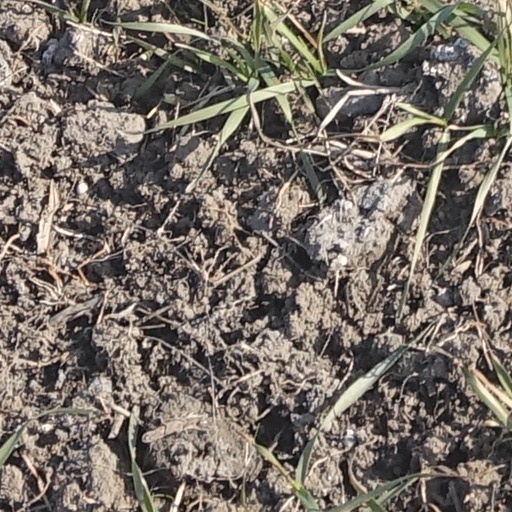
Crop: wheat